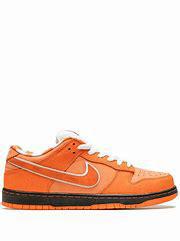
Brand: Nike
Model: kg Nike Dunk